Catherine Hoke

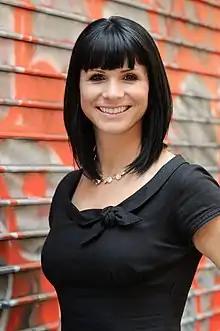
Jackson in 2017

Catherine Jackson (formerly Catherine Rohr and Catherine Hoke) is the founder and former CEO of Defy Ventures, a United States-based 501(c)(3) nonprofit organization.